FC Porto in international football

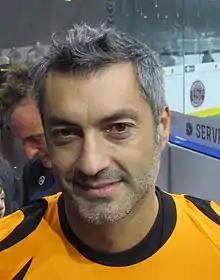
Former goalkeeper and captain Vítor Baía holds the club record for most appearances in international club competitions (99).

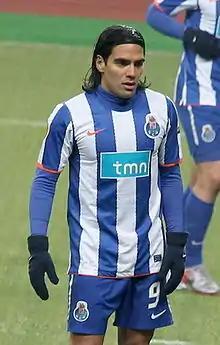
Radamel Falcao is the club's top goalscorer in international club competitions, with 22 goals.

Matches won after regular time (90 minutes of play), extra time (a.e.t.) or a penalty shoot-out (p) are highlighted in green, while losses are highlighted in red.